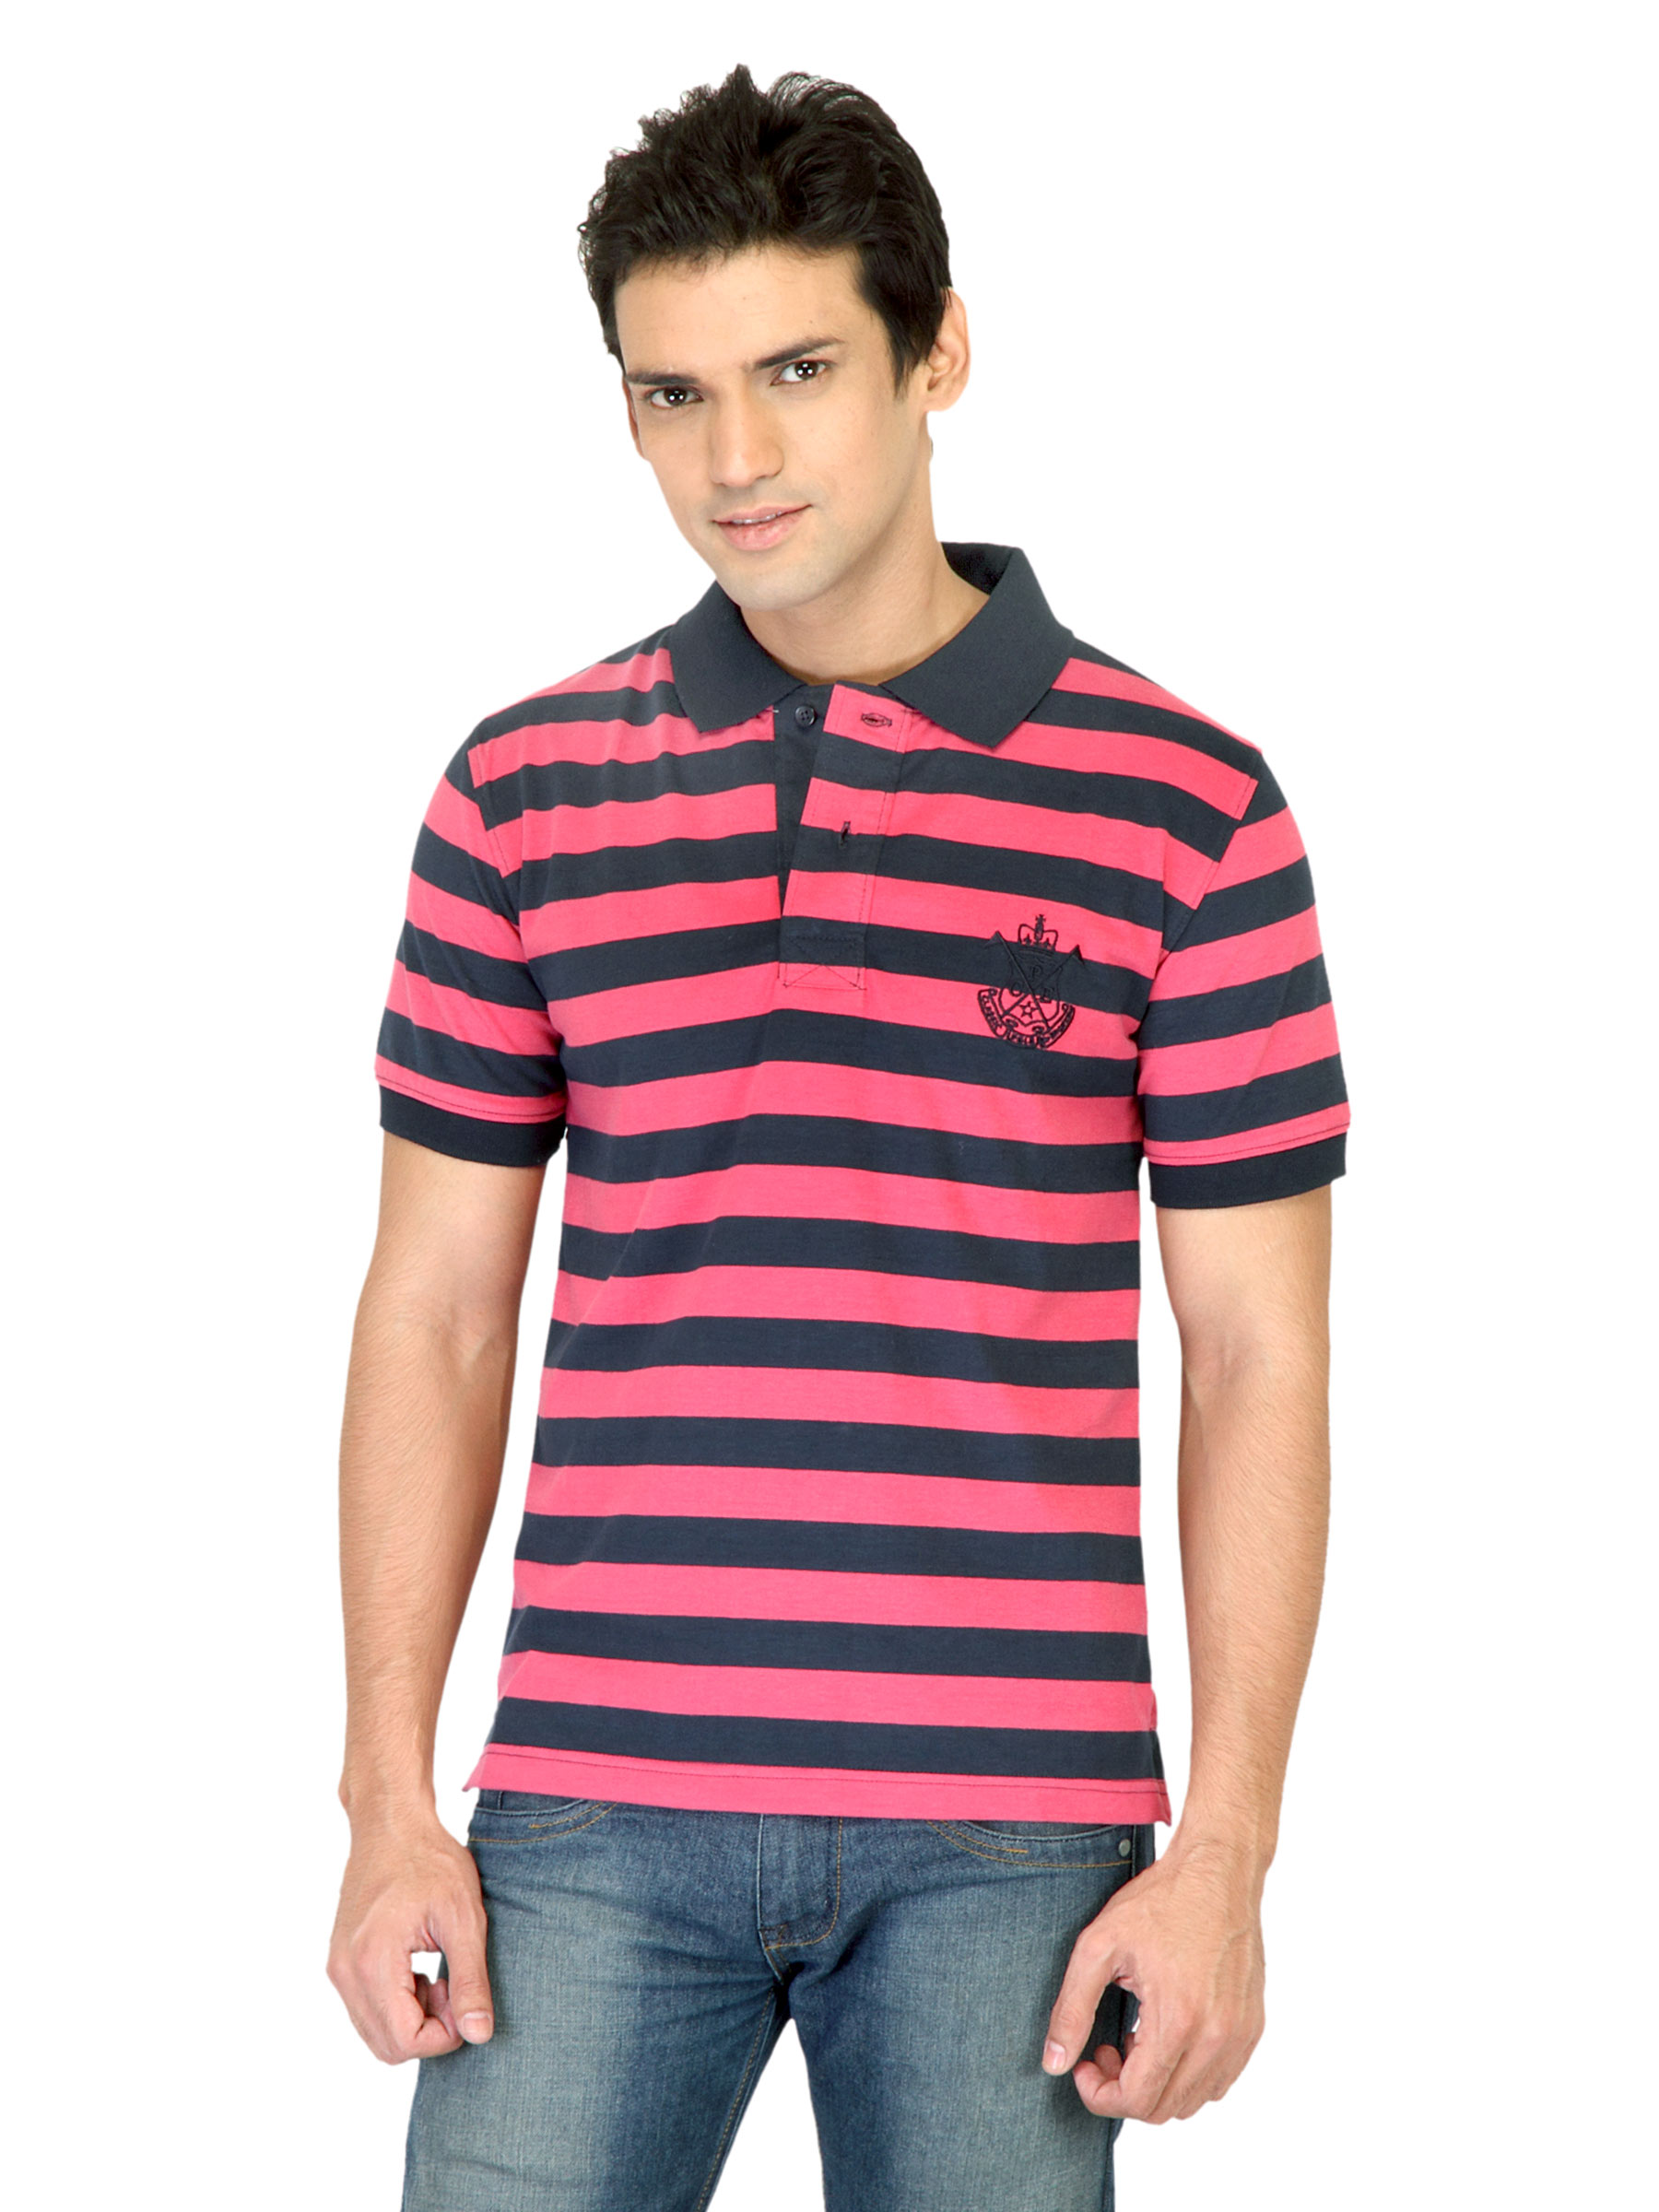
Classic Polo Men Insignia Pink Tshirts
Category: Apparel / Topwear / Tshirts
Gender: Men
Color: Pink
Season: Fall 2011
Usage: Casual